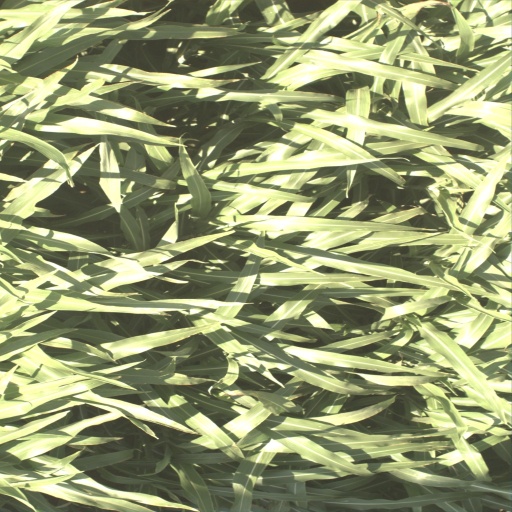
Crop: sorghum